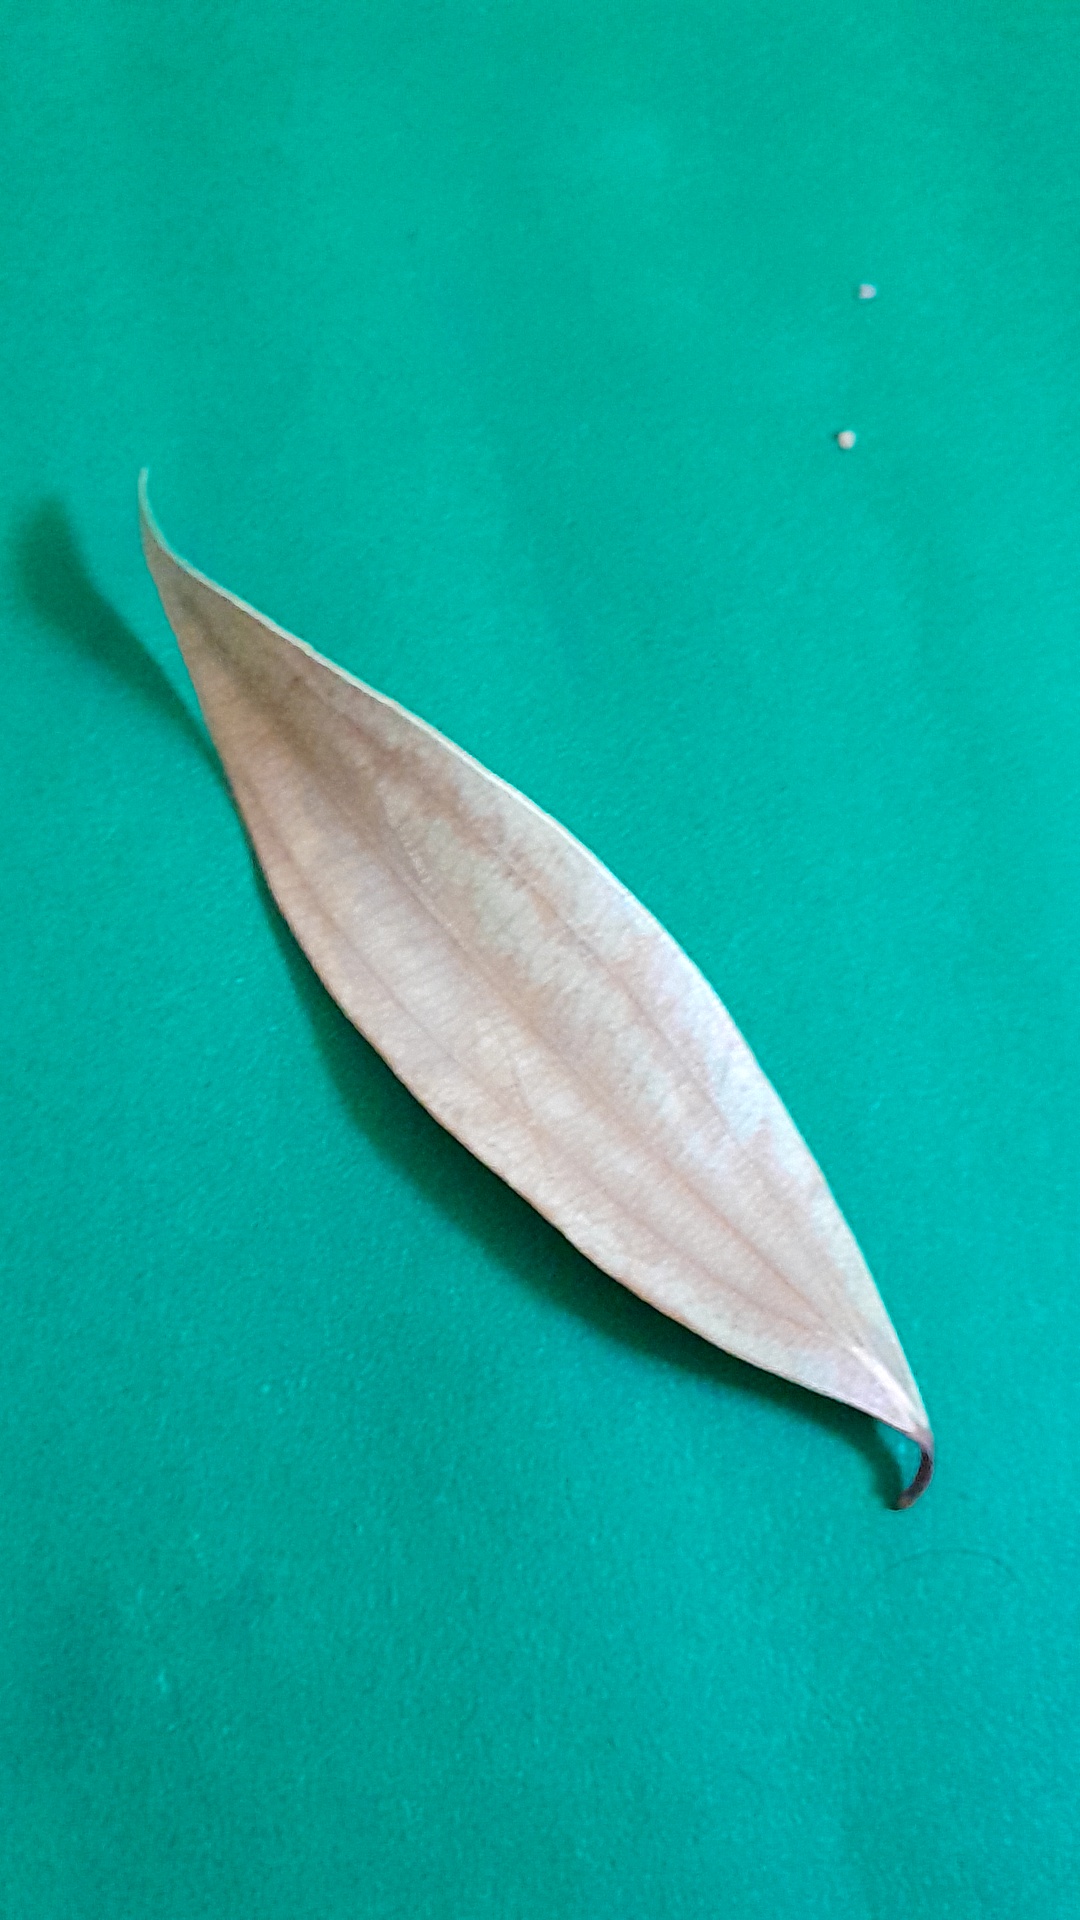
Label: Dry Leaf